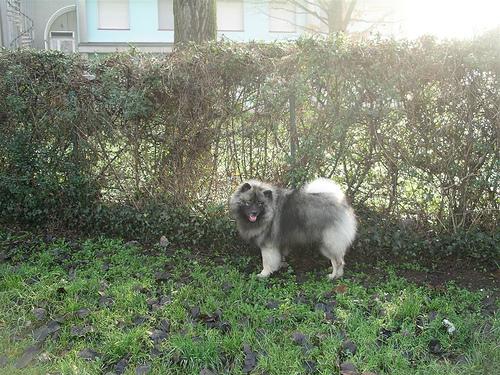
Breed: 223-n000092-keeshond